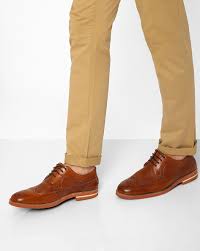
Label: Brogue